New Zealand 1990 Commission

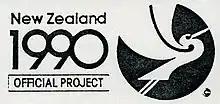
New Zealand 1990 logo, featuring a kōtuku (white heron)

The New Zealand 1990 Commission was established on 3 December 1988 to initiate activities and events for celebrating the 150th anniversary of New Zealand as a nation, the signing of the Treaty of Waitangi, 1000 years of known human habitation of New Zealand, and the 75th anniversary of the landing at Gallipoli.